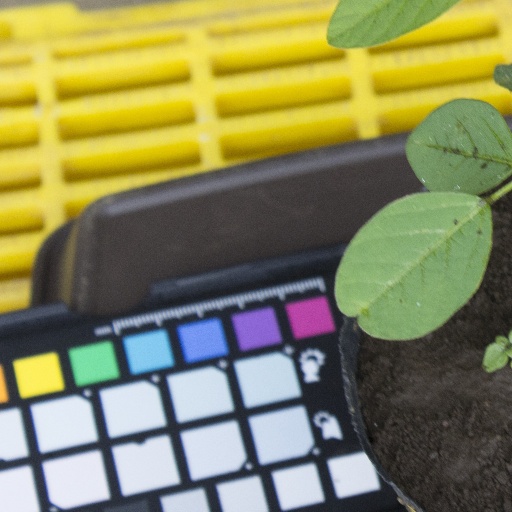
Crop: soybean